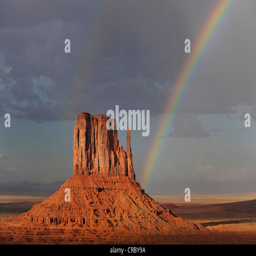
double rainbow after a thunderstorm